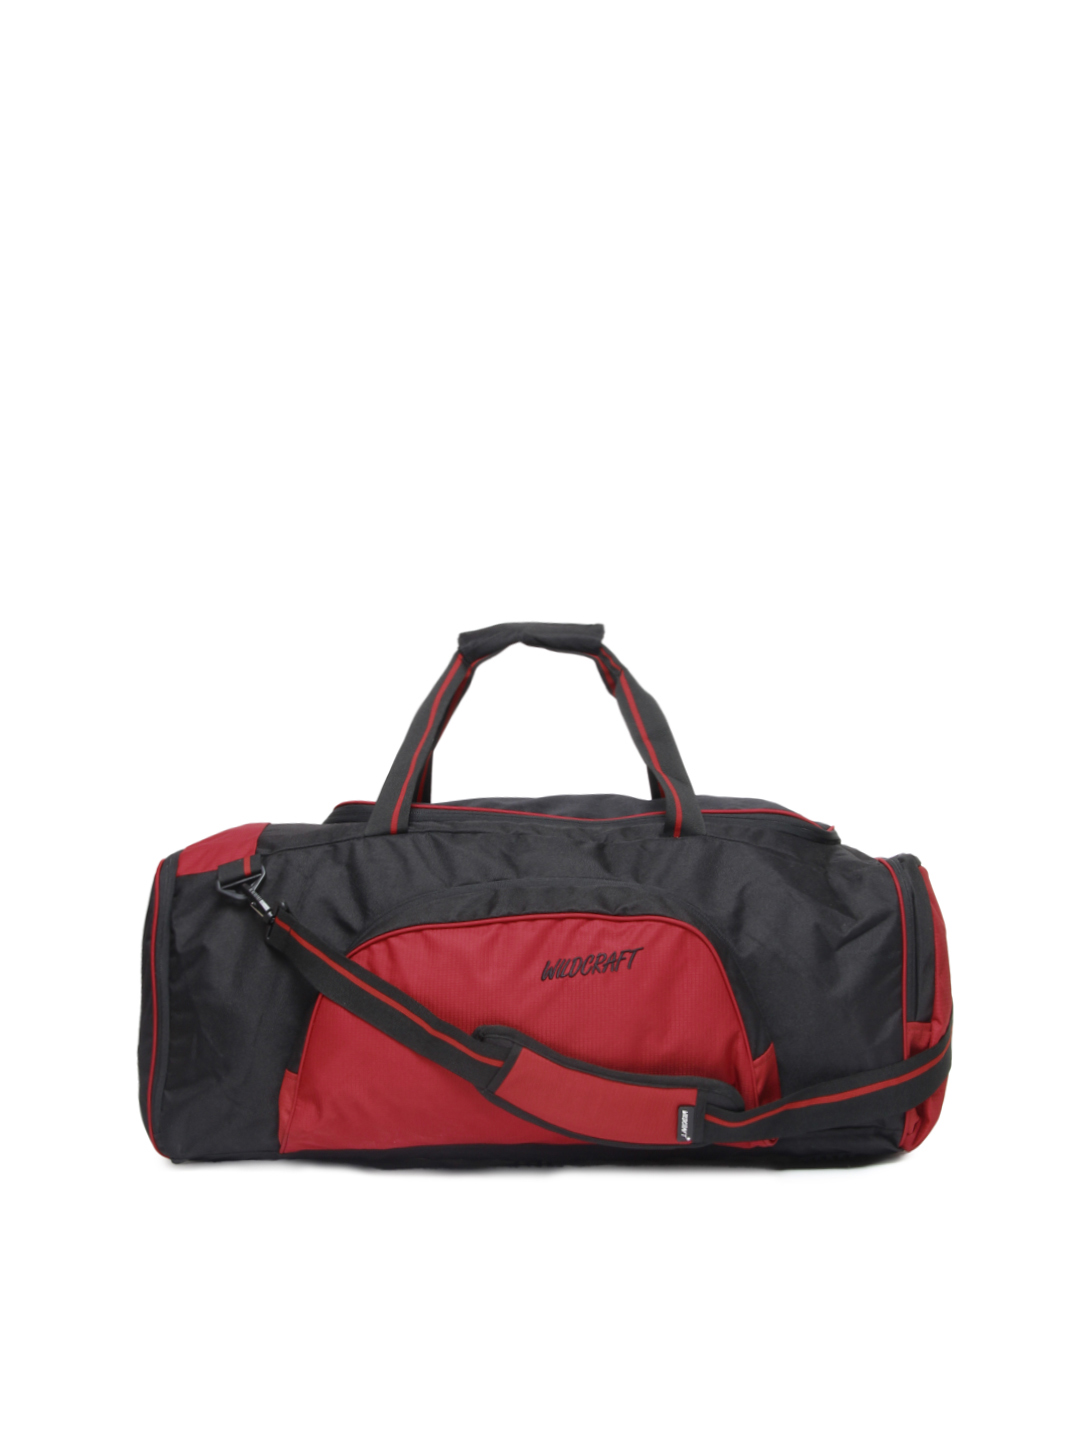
Wildcraft Unisex Black & Red Duffel Bag
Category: Accessories / Bags / Duffel Bag
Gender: Unisex
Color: Black
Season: Winter 2015
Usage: Casual